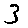
Label: 3